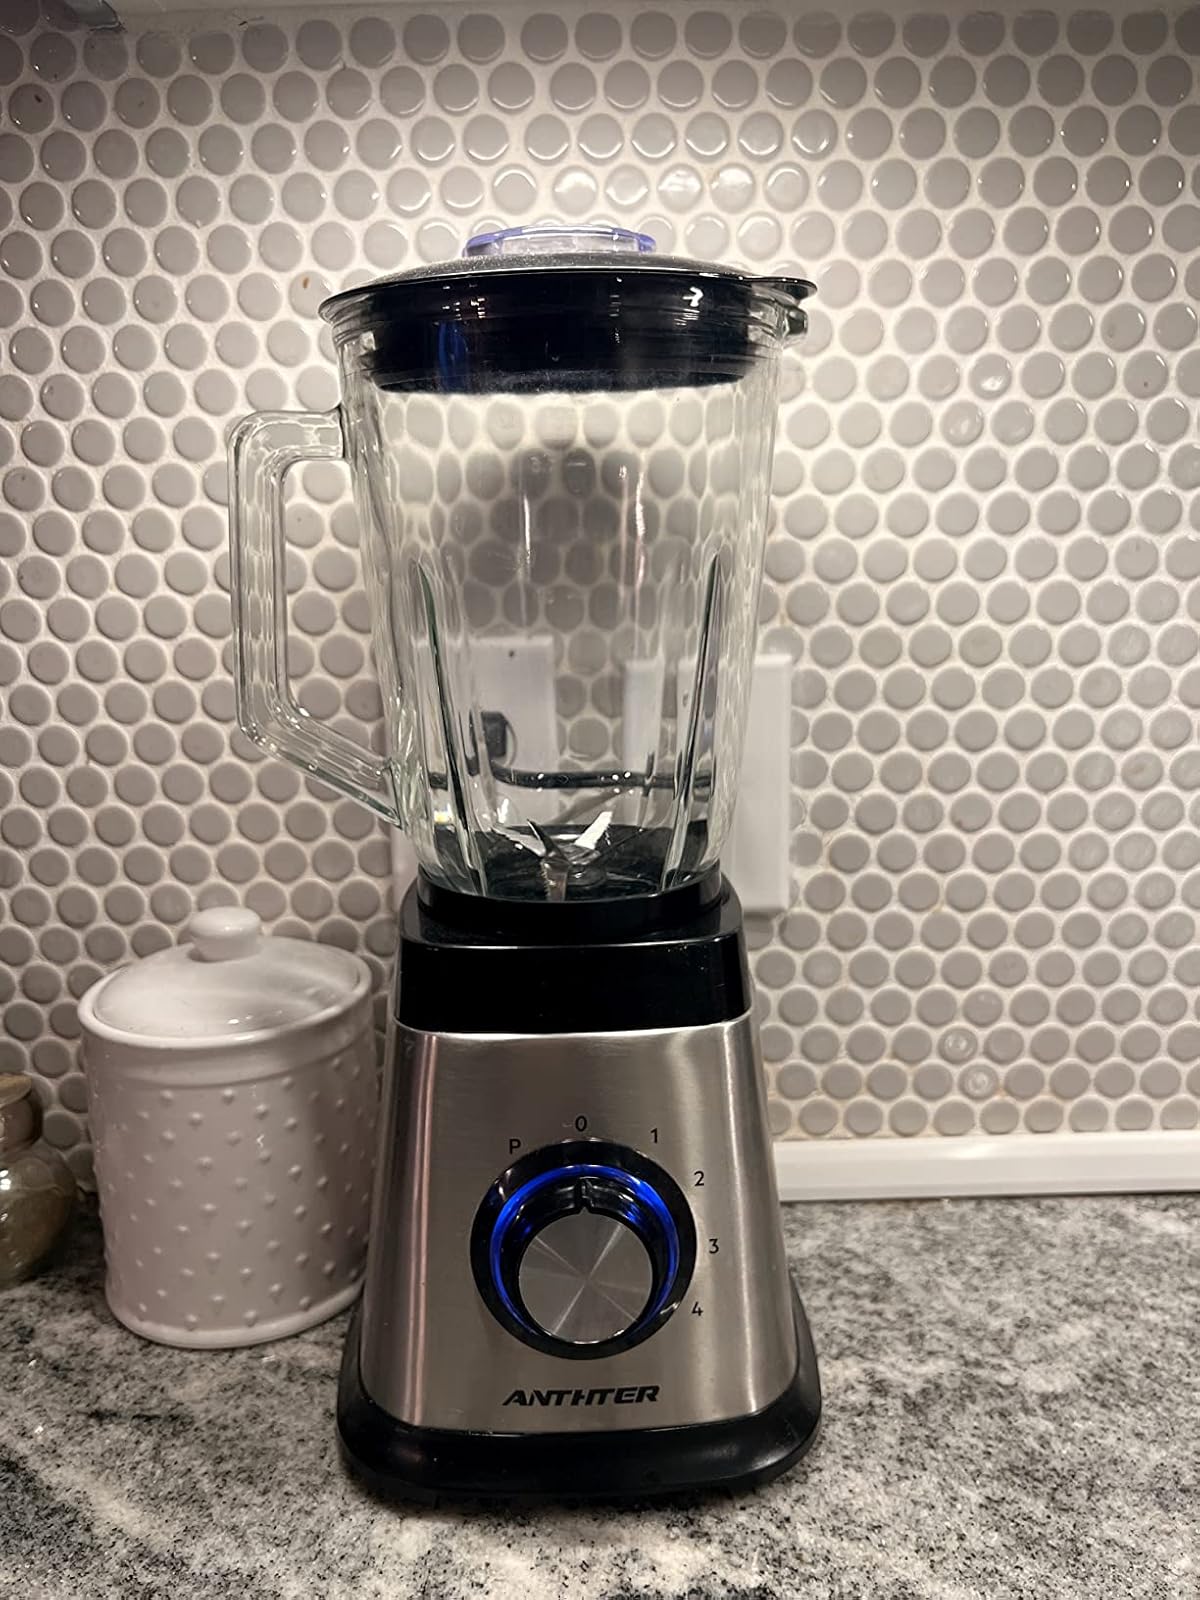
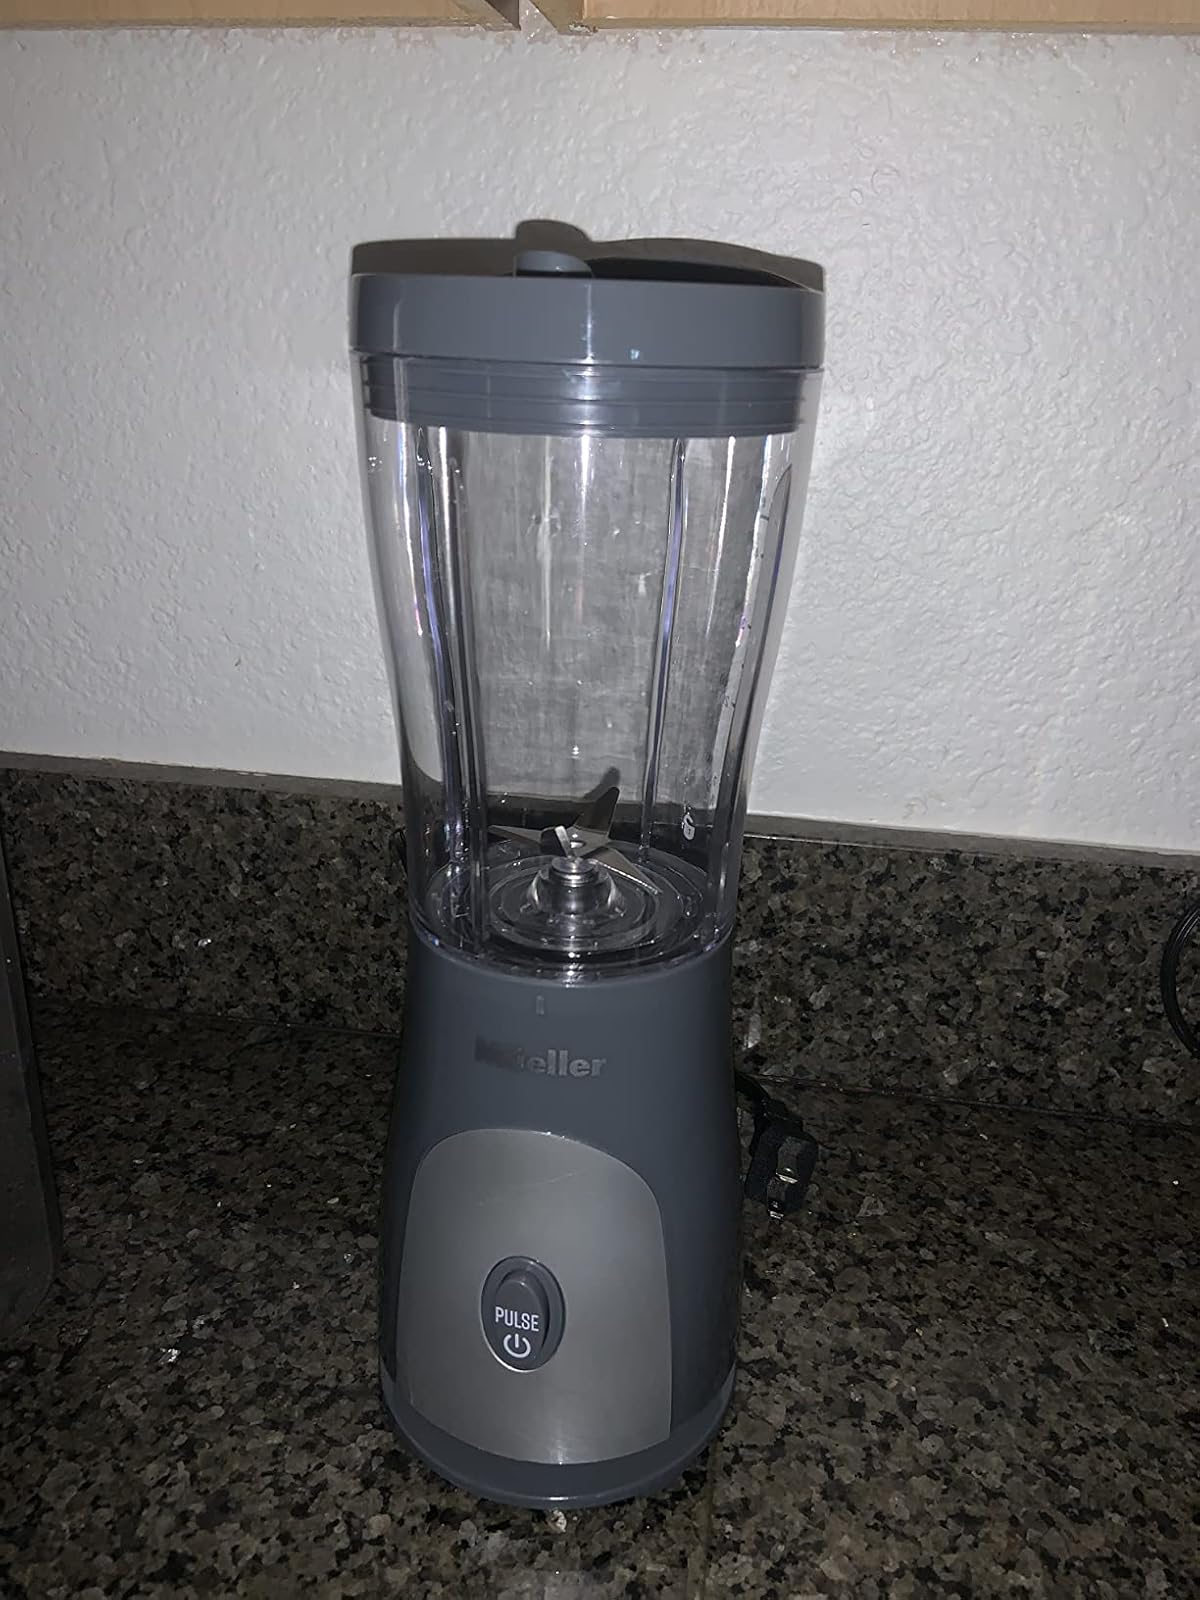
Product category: items_blender
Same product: no